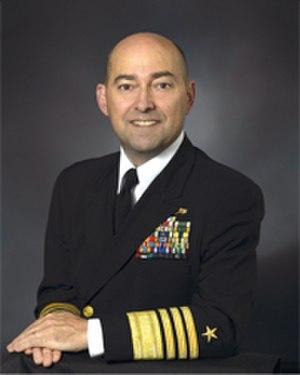
Le commandant suprême de l'OTAN est responsable devant le Comité militaire, l’instance militaire suprême de l’Alliance, du commandement général des opérations militaires de l'OTAN ainsi que de la planification militaire des opérations. Il dirige le Grand Quartier général des puissances alliées en Europe.